Katinka (film)

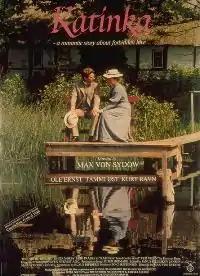
Film poster

Katinka is a 1988 Danish-Swedish drama film directed by Max von Sydow and starring Tammi Øst. Based on Herman Bang's novel "Ved Vejen" (1886) which is included in the Danish Culture Canon, it was screened in the Un Certain Regard section at the 1988 Cannes Film Festival. At the 24th Guldbagge Awards it won the award for Best Film and Von Sydow won the award for Best Director.